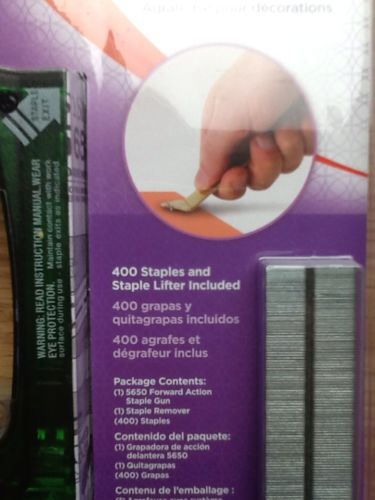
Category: stapler